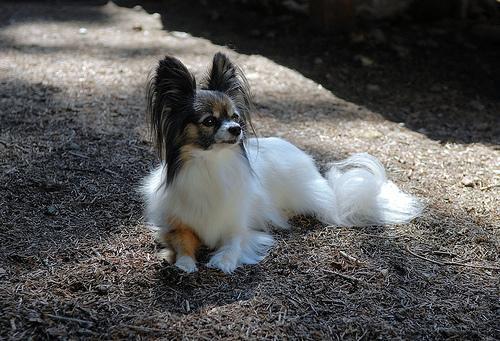
papillon